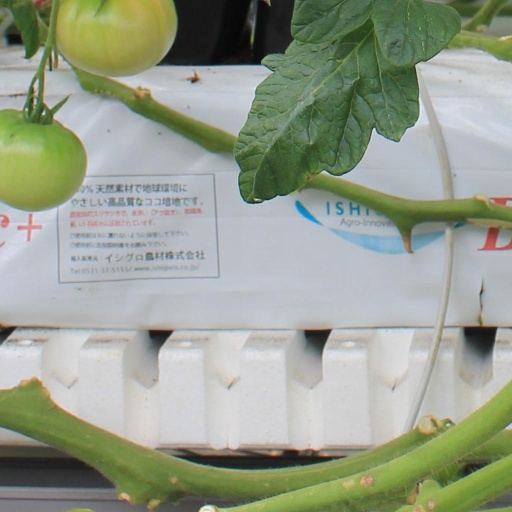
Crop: tomato